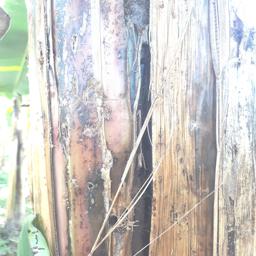
Label: PSEUDOSTEM WEEVIL